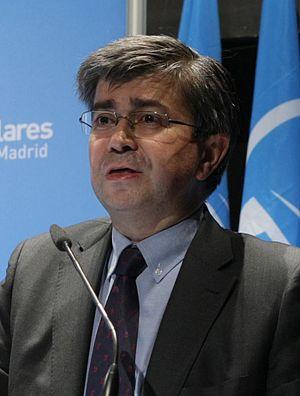
Baudilio Tomé Muguruza, né le 12 mai 1962 à León, est un économiste et homme politique espagnol membre du Parti populaire.